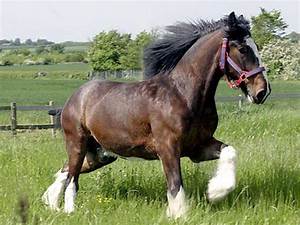
Label: horse